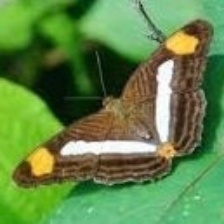
Species: Iphiclus sister